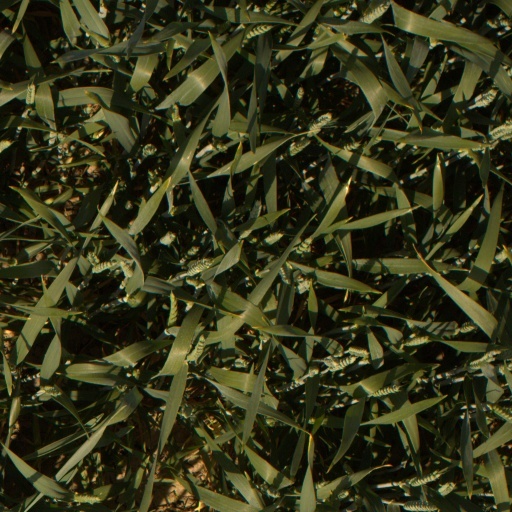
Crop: wheat